White Christmas (song)

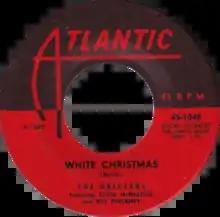
US 7-inch vinyl release (red variant) of The Drifters recording

In 1952, Mantovani and his orchestra reached No. 23 on "Billboard"s pop singles chart while The Drifters showcased the talents of lead singer Clyde McPhatter and the bass vocals of Bill Pinkney in 1954, peaking at No. 2 on "Billboard"s Rhythm & Blues Records chart. It returned to the same chart in the next two years. In February 1954, the Drifters recorded "White Christmas", which was released that November. While the song became a No. 5 R&B hit in 1954, its popularity remained in the black community. The Drifters' rendition of this song can be heard in the films "Home Alone" and "The Santa Clause".